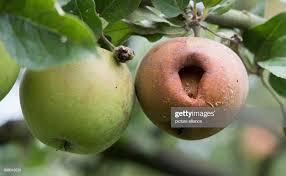
Label: apples